Ruba Ghazal

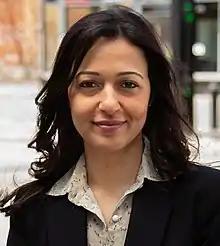
Ghazal in 2018

Ruba Ghazal (born December 6, 1977) is a Canadian politician. A member of Québec solidaire, she was first elected to the National Assembly of Quebec in the 2018 provincial election, representing the district of Mercier. Since 2024, she is Québec solidaire's female co-spokesperson.